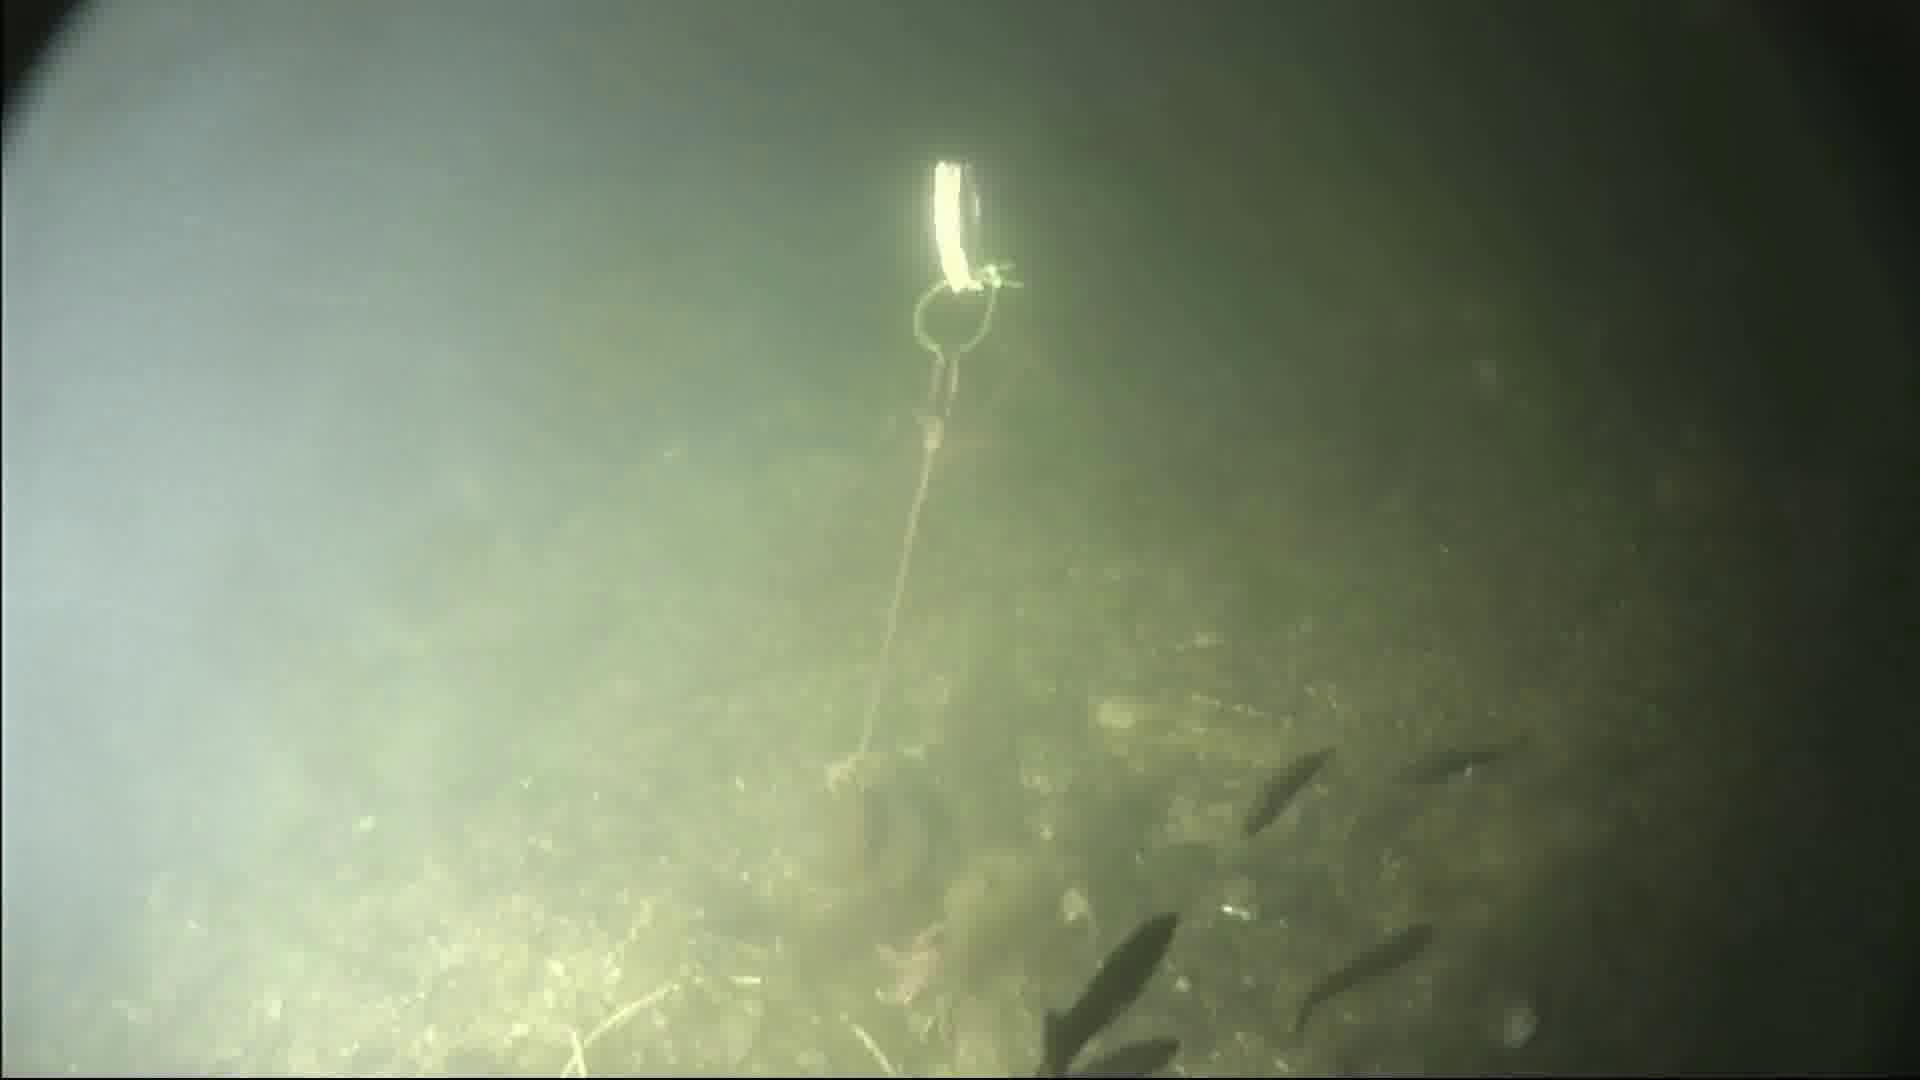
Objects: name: starfish
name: small_fish